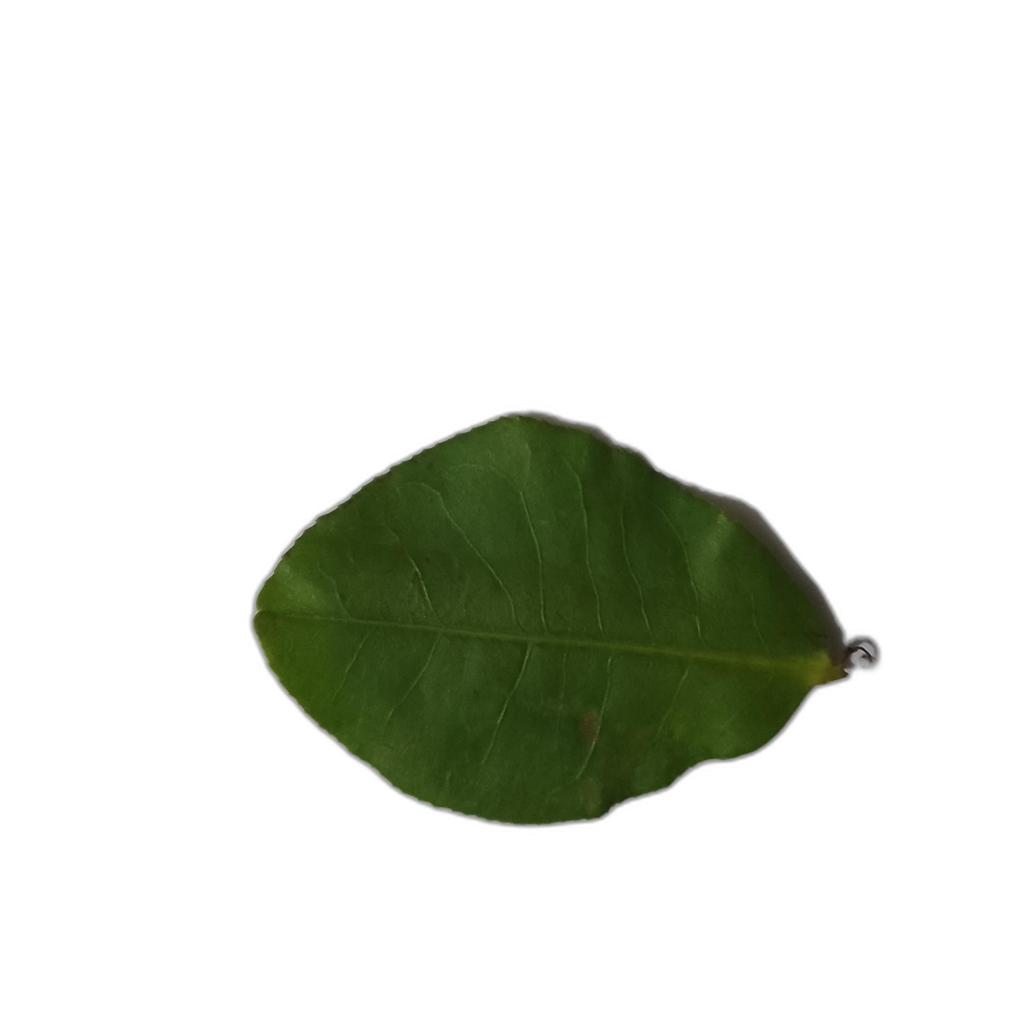
Label: Healthy